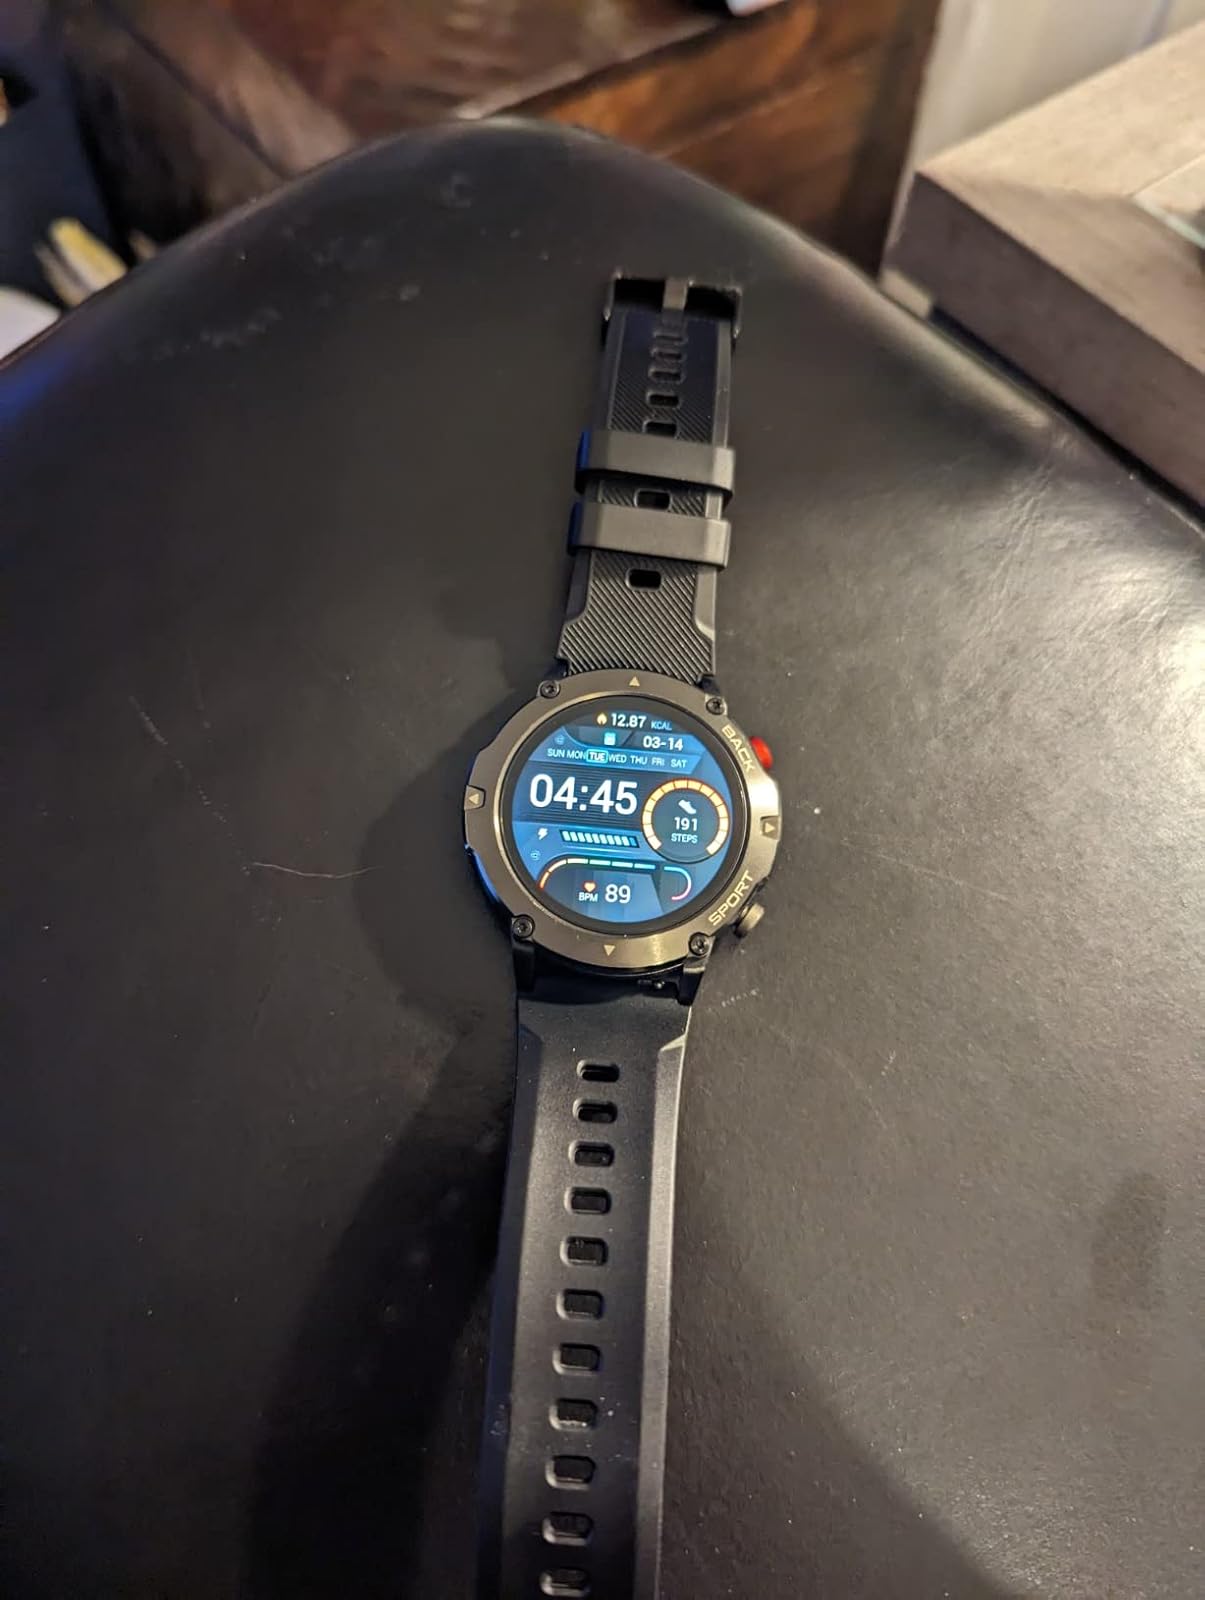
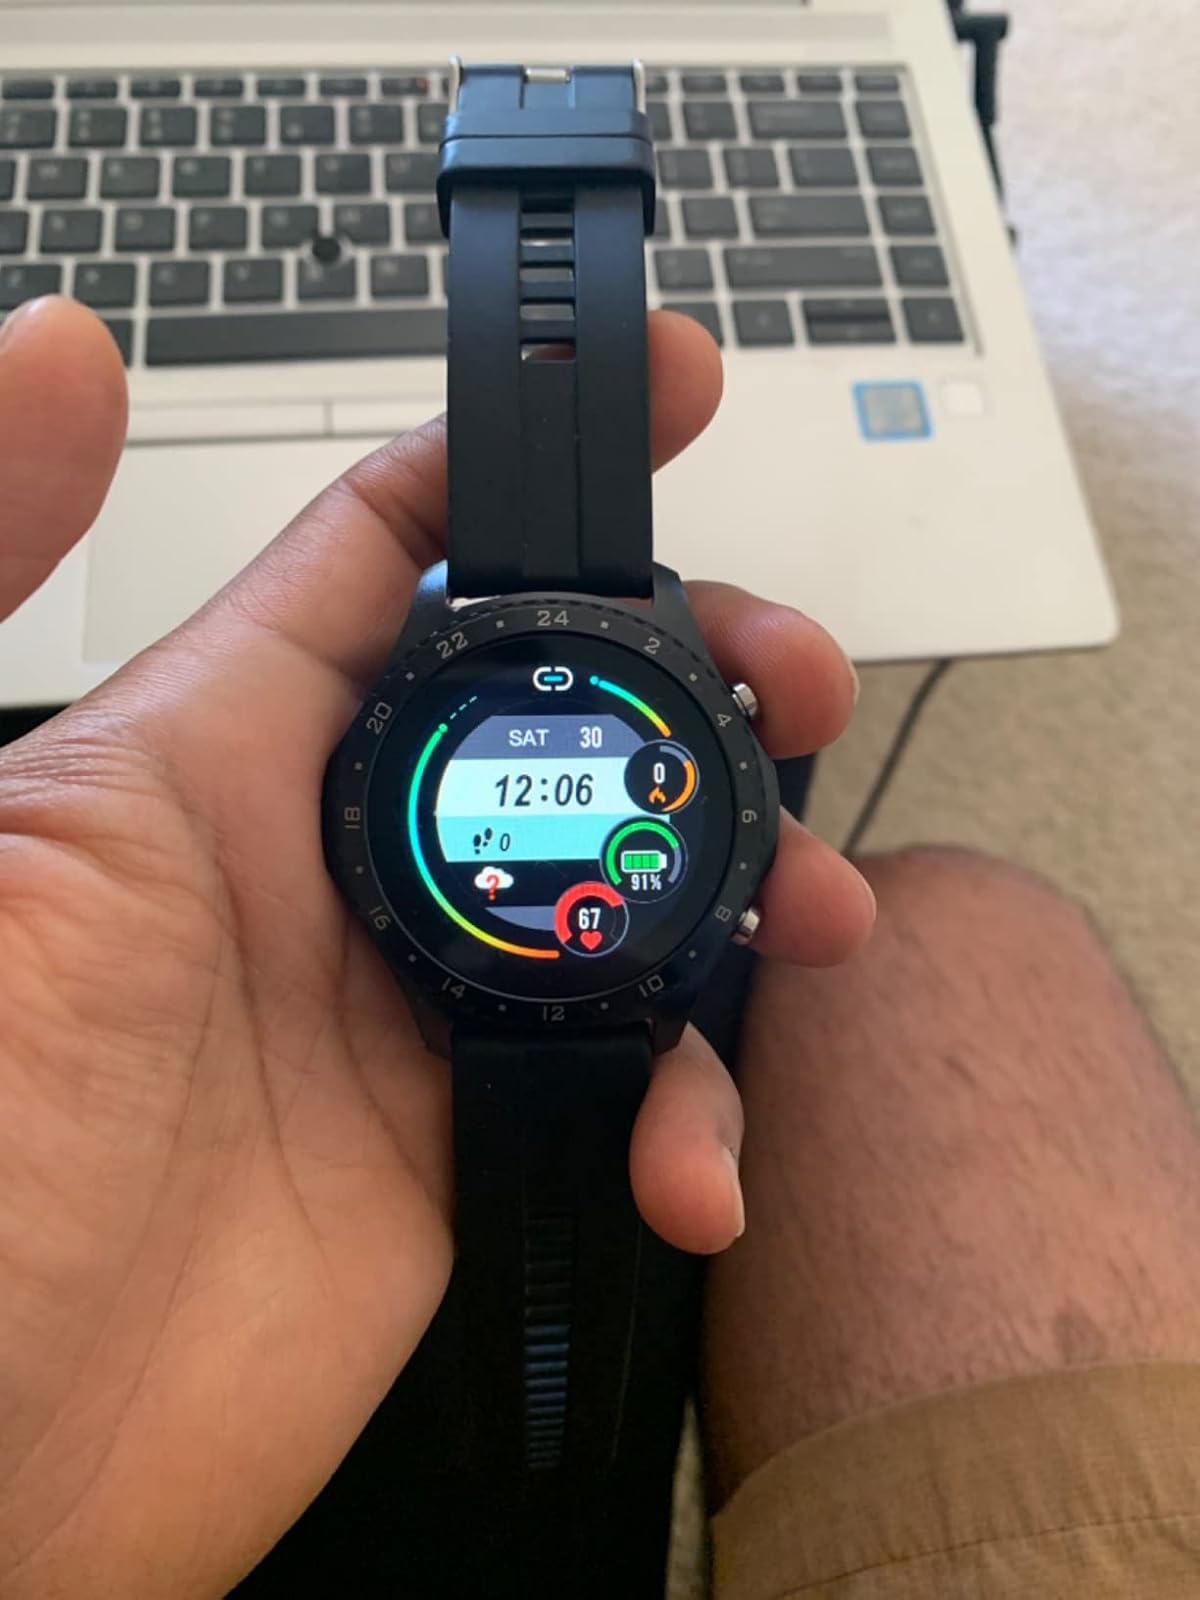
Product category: smartwatch
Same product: no